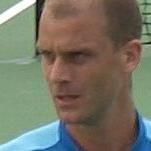
Age: 30